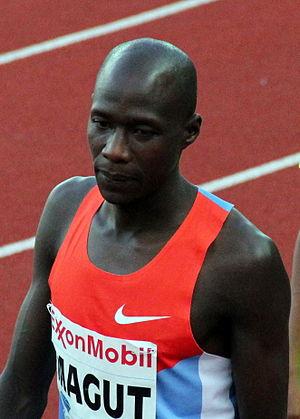
James Kiplagat Magut est un athlète kényan spécialiste du 1 500 mètres.